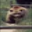
Label: bear